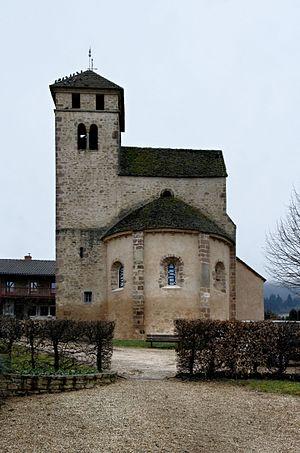
Cet article recense une partie des monuments historiques de Saône-et-Loire, en France.
L'église Saint-Vincent de Sologny est une église située sur le territoire de la commune de Sologny dans le département français de Saône-et-Loire et la région Bourgogne-Franche-Comté.
Sologny est une commune française située dans le département de Saône-et-Loire en région Bourgogne-Franche-Comté.